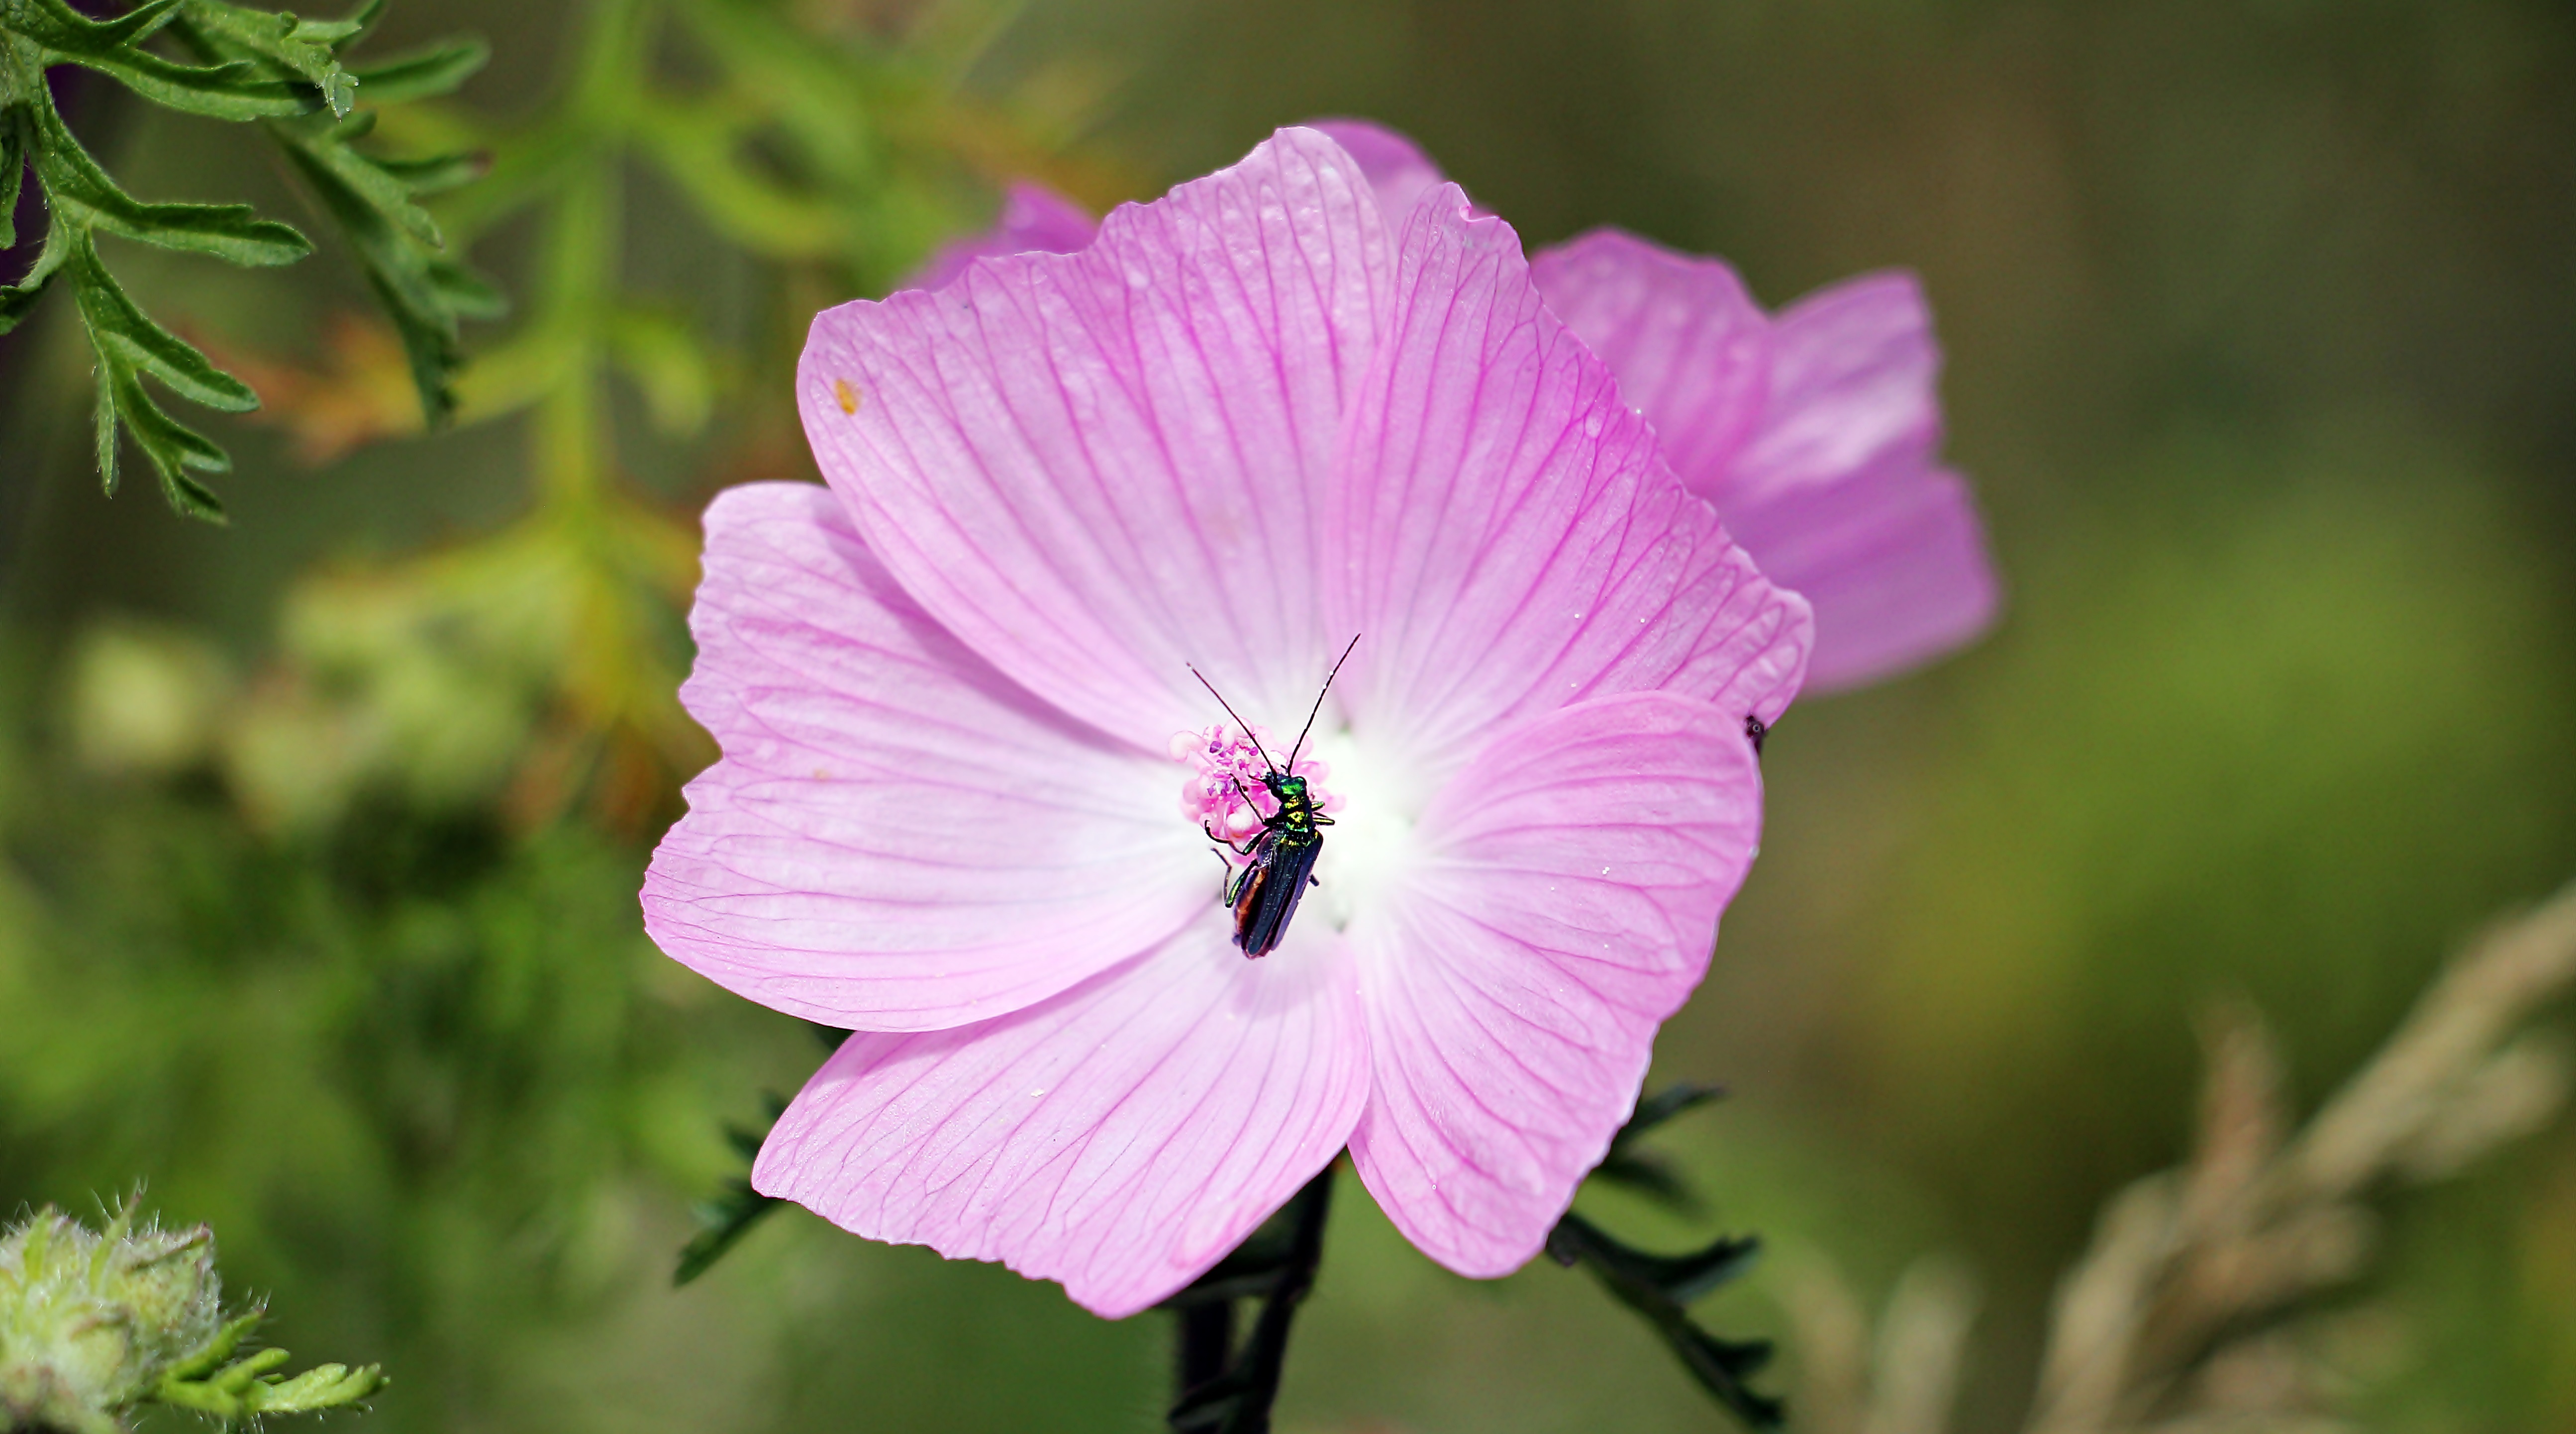
nature, blossom, plant, photography, flower, petal, bloom, summer, insect, botany, pink, flora, wild flower, wildflower, close up, pointed flower, hibiscus, field flower, pink flower, macro photography, flowering plant, mallow, sigmar wurz, pink flower with insect, annual plant, plant stem, land plant, garden cosmos